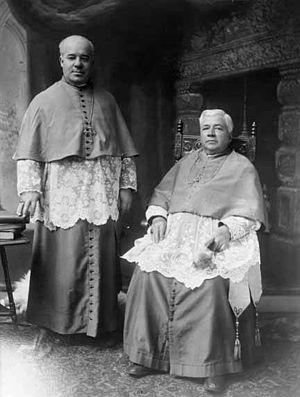
Placide-Louis Chapelle, né le 28 août 1842 à Rûnes et mort le 9 août 1905 à La Nouvelle-Orléans est un ecclésiastique français qui fut archevêque de Santa Fe, au Nouveau-Mexique, puis archevêque de La Nouvelle-Orléans en Louisiane.